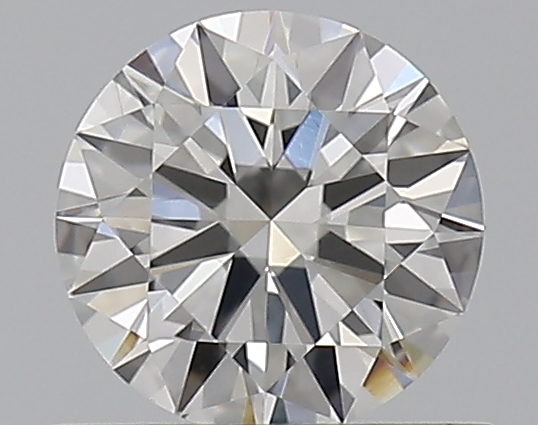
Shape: round
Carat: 0.51
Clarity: VVS1
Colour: G
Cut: EX
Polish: EX
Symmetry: EX
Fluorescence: N
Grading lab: GIA
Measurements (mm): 5.19 x 5.22 x 3.11